Geography of Africa

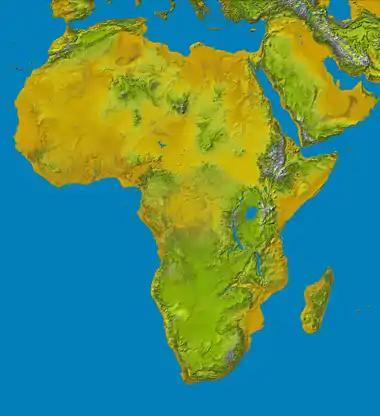
Topography of Africa

The high southern and eastern plateaus, rarely falling below , have a mean elevation of about . The South African plateau, as far as about 12° S, is bounded east, west and south by bands of high ground which fall steeply to the coasts. On this account South Africa has a general resemblance to an inverted saucer. Due south, the plateau rim is formed by three parallel steps with level ground between them. The largest of these level areas, the Great Karoo, is a dry, barren region, and a large tract of the plateau proper is of a still more arid character and is known as the Kalahari Desert.